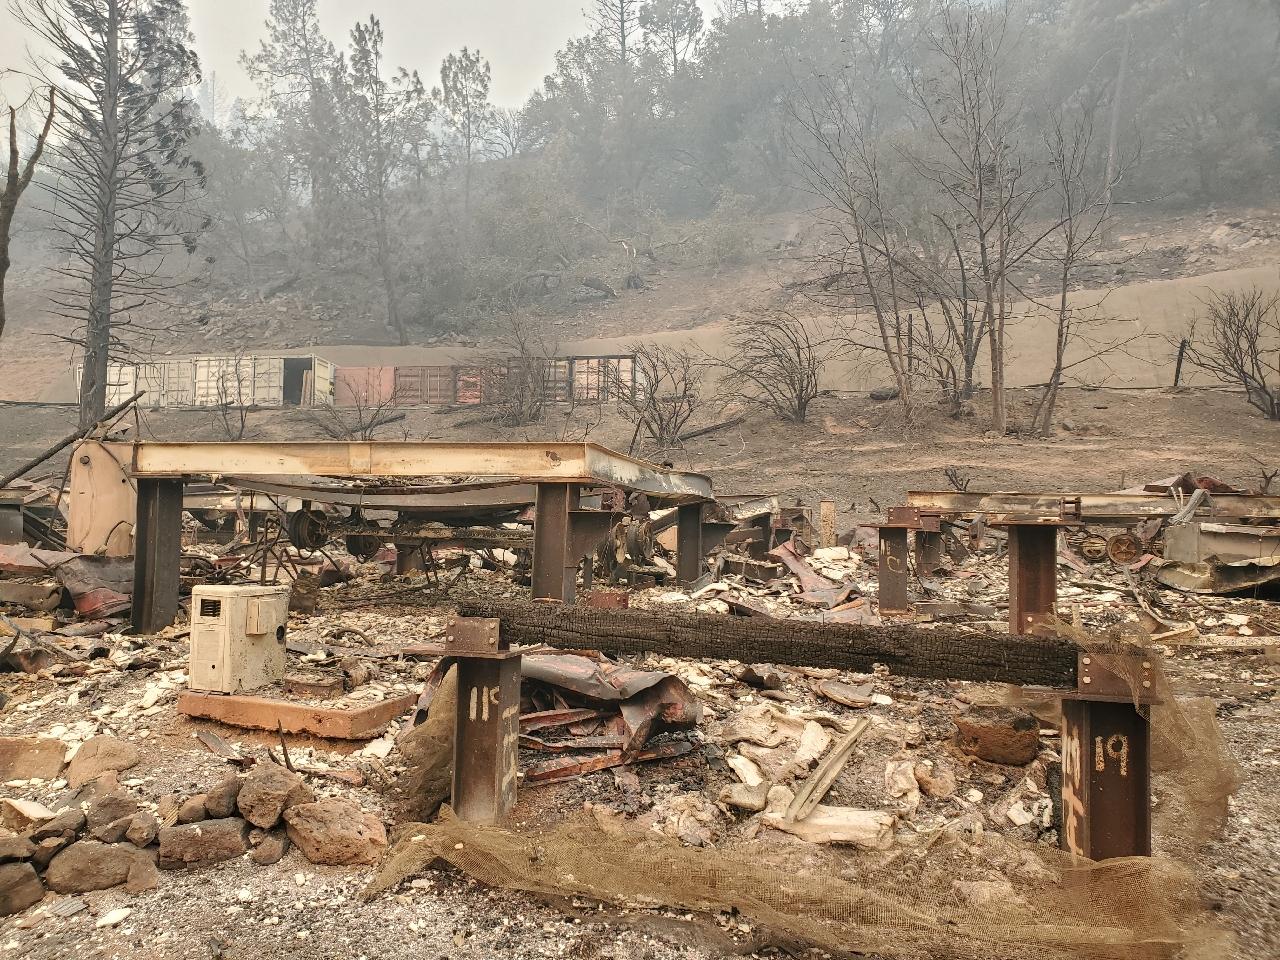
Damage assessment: destroyed